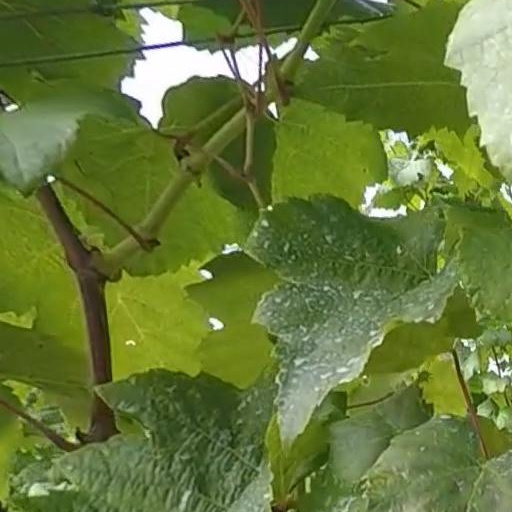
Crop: grape